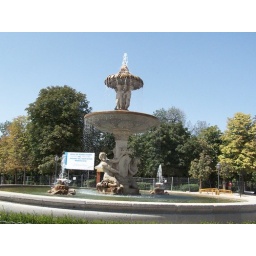
This fountain is located in Retiro park and provides wonderful refreshment for dogs and birds that visit.